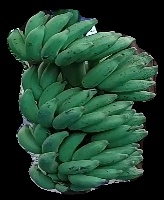
Variety: elakki-bale
Grade: grade1